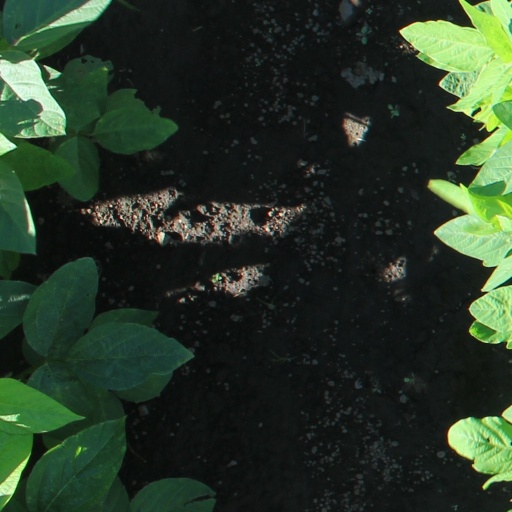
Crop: soybean